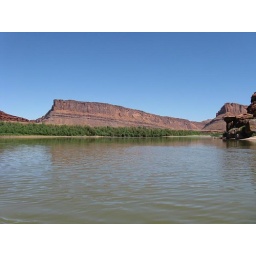
red rock near potash road landing